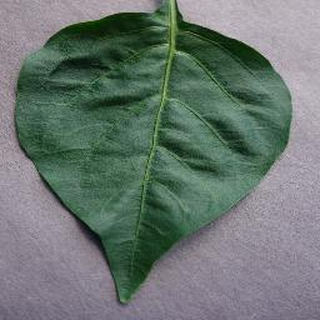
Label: healthy_bell_pepper